Konstantin Stanislavski

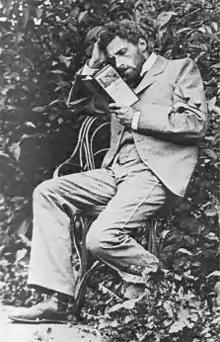
Vsevolod Meyerhold prepares for his role as Konstantin to Stanislavski's Trigorin in the MAT's 1898 production of Anton Chekhov's "The Seagull".

In his opening speech on the first day of rehearsals, , Stanislavski stressed the "social character" of their collective undertaking. In an atmosphere more like a university than a theatre, as Stanislavski described it, the company was introduced to his working method of extensive reading and research and detailed rehearsals in which the action was defined at the table before being explored physically. Stanislavski's lifelong relationship with Vsevolod Meyerhold began during these rehearsals; by the end of June, Meyerhold was so impressed with Stanislavski's directorial skills that he declared him a genius.